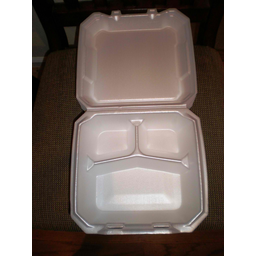
Label: paper